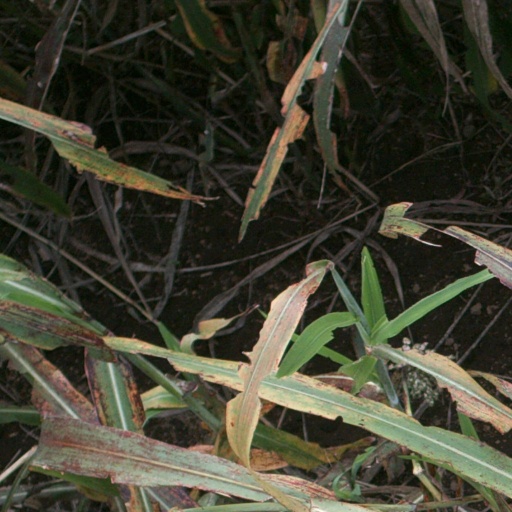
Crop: sorghum